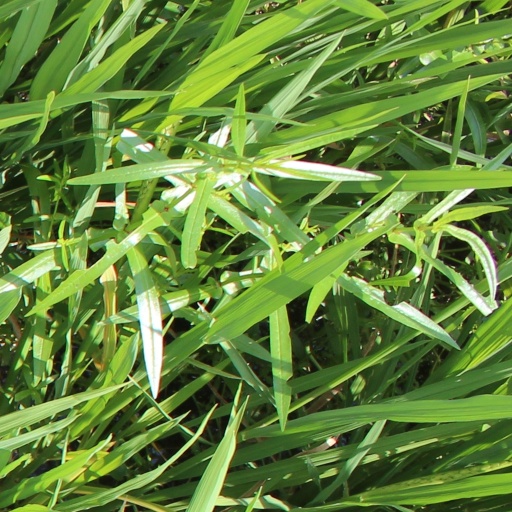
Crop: rice